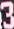
Number: 3